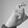
ASL letter: X